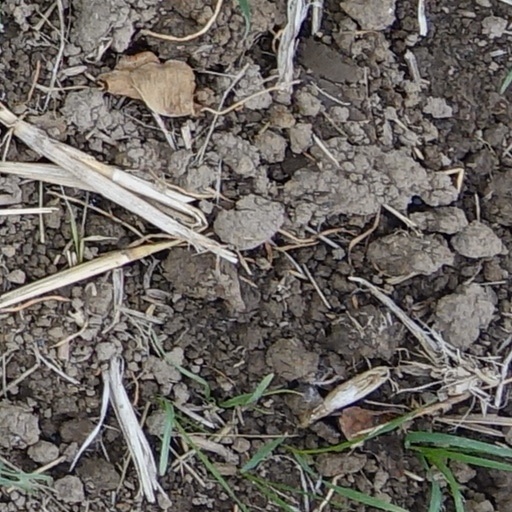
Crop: wheat